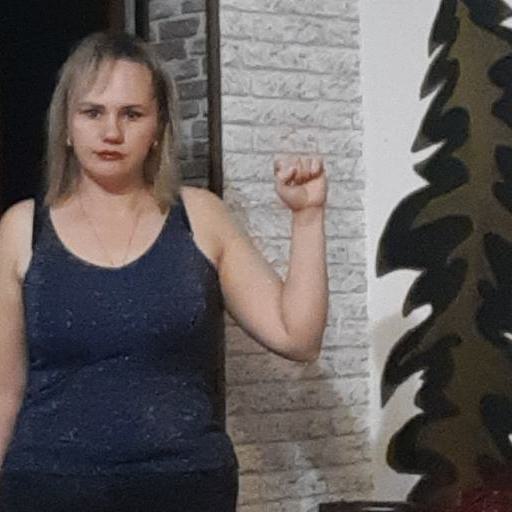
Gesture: fist